First BanCorp

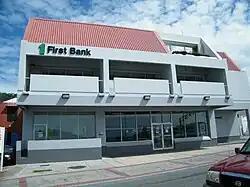
First Bank branch in Charlotte Amalie, U.S. Virgin Islands

First BanCorp is a publicly traded financial holding company located in San Juan, Puerto Rico.